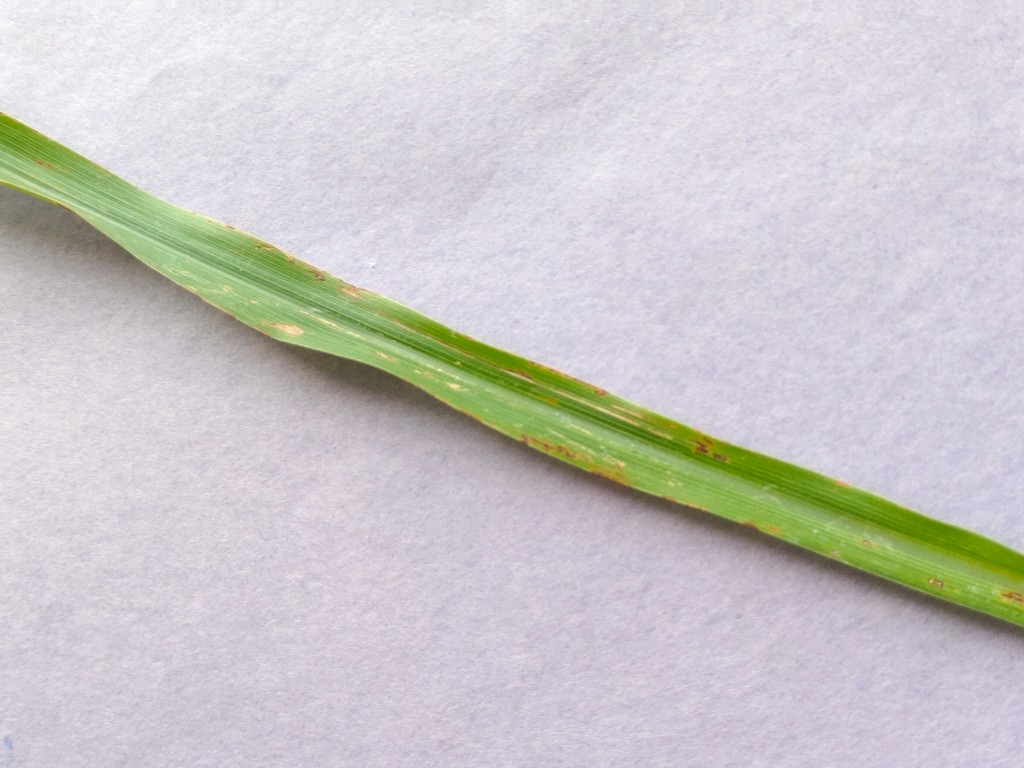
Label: Unhealthy